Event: Nepal Earthquake
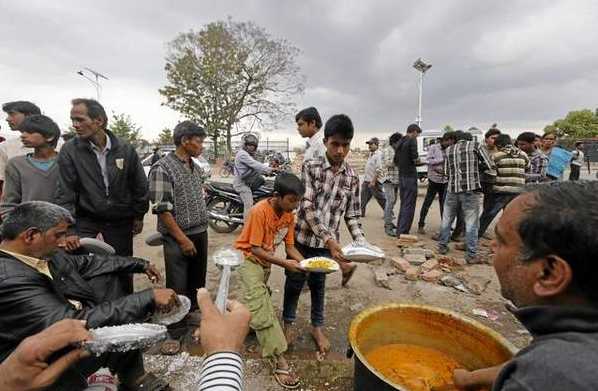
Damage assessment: damage